Peter Miles (American actor)

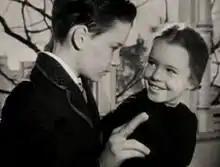
Peter Miles and his sister Gigi Perreau in "Enchantment" (1948)

Peter Miles (April 1, 1938 – August 3, 2002) was the stage name of American child actor Gerald Richard Perreau-Saussine. He was also billed as Gerald Perreau. After his film career ended, he turned to writing under the pen name Richard Miles.